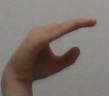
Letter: jeem